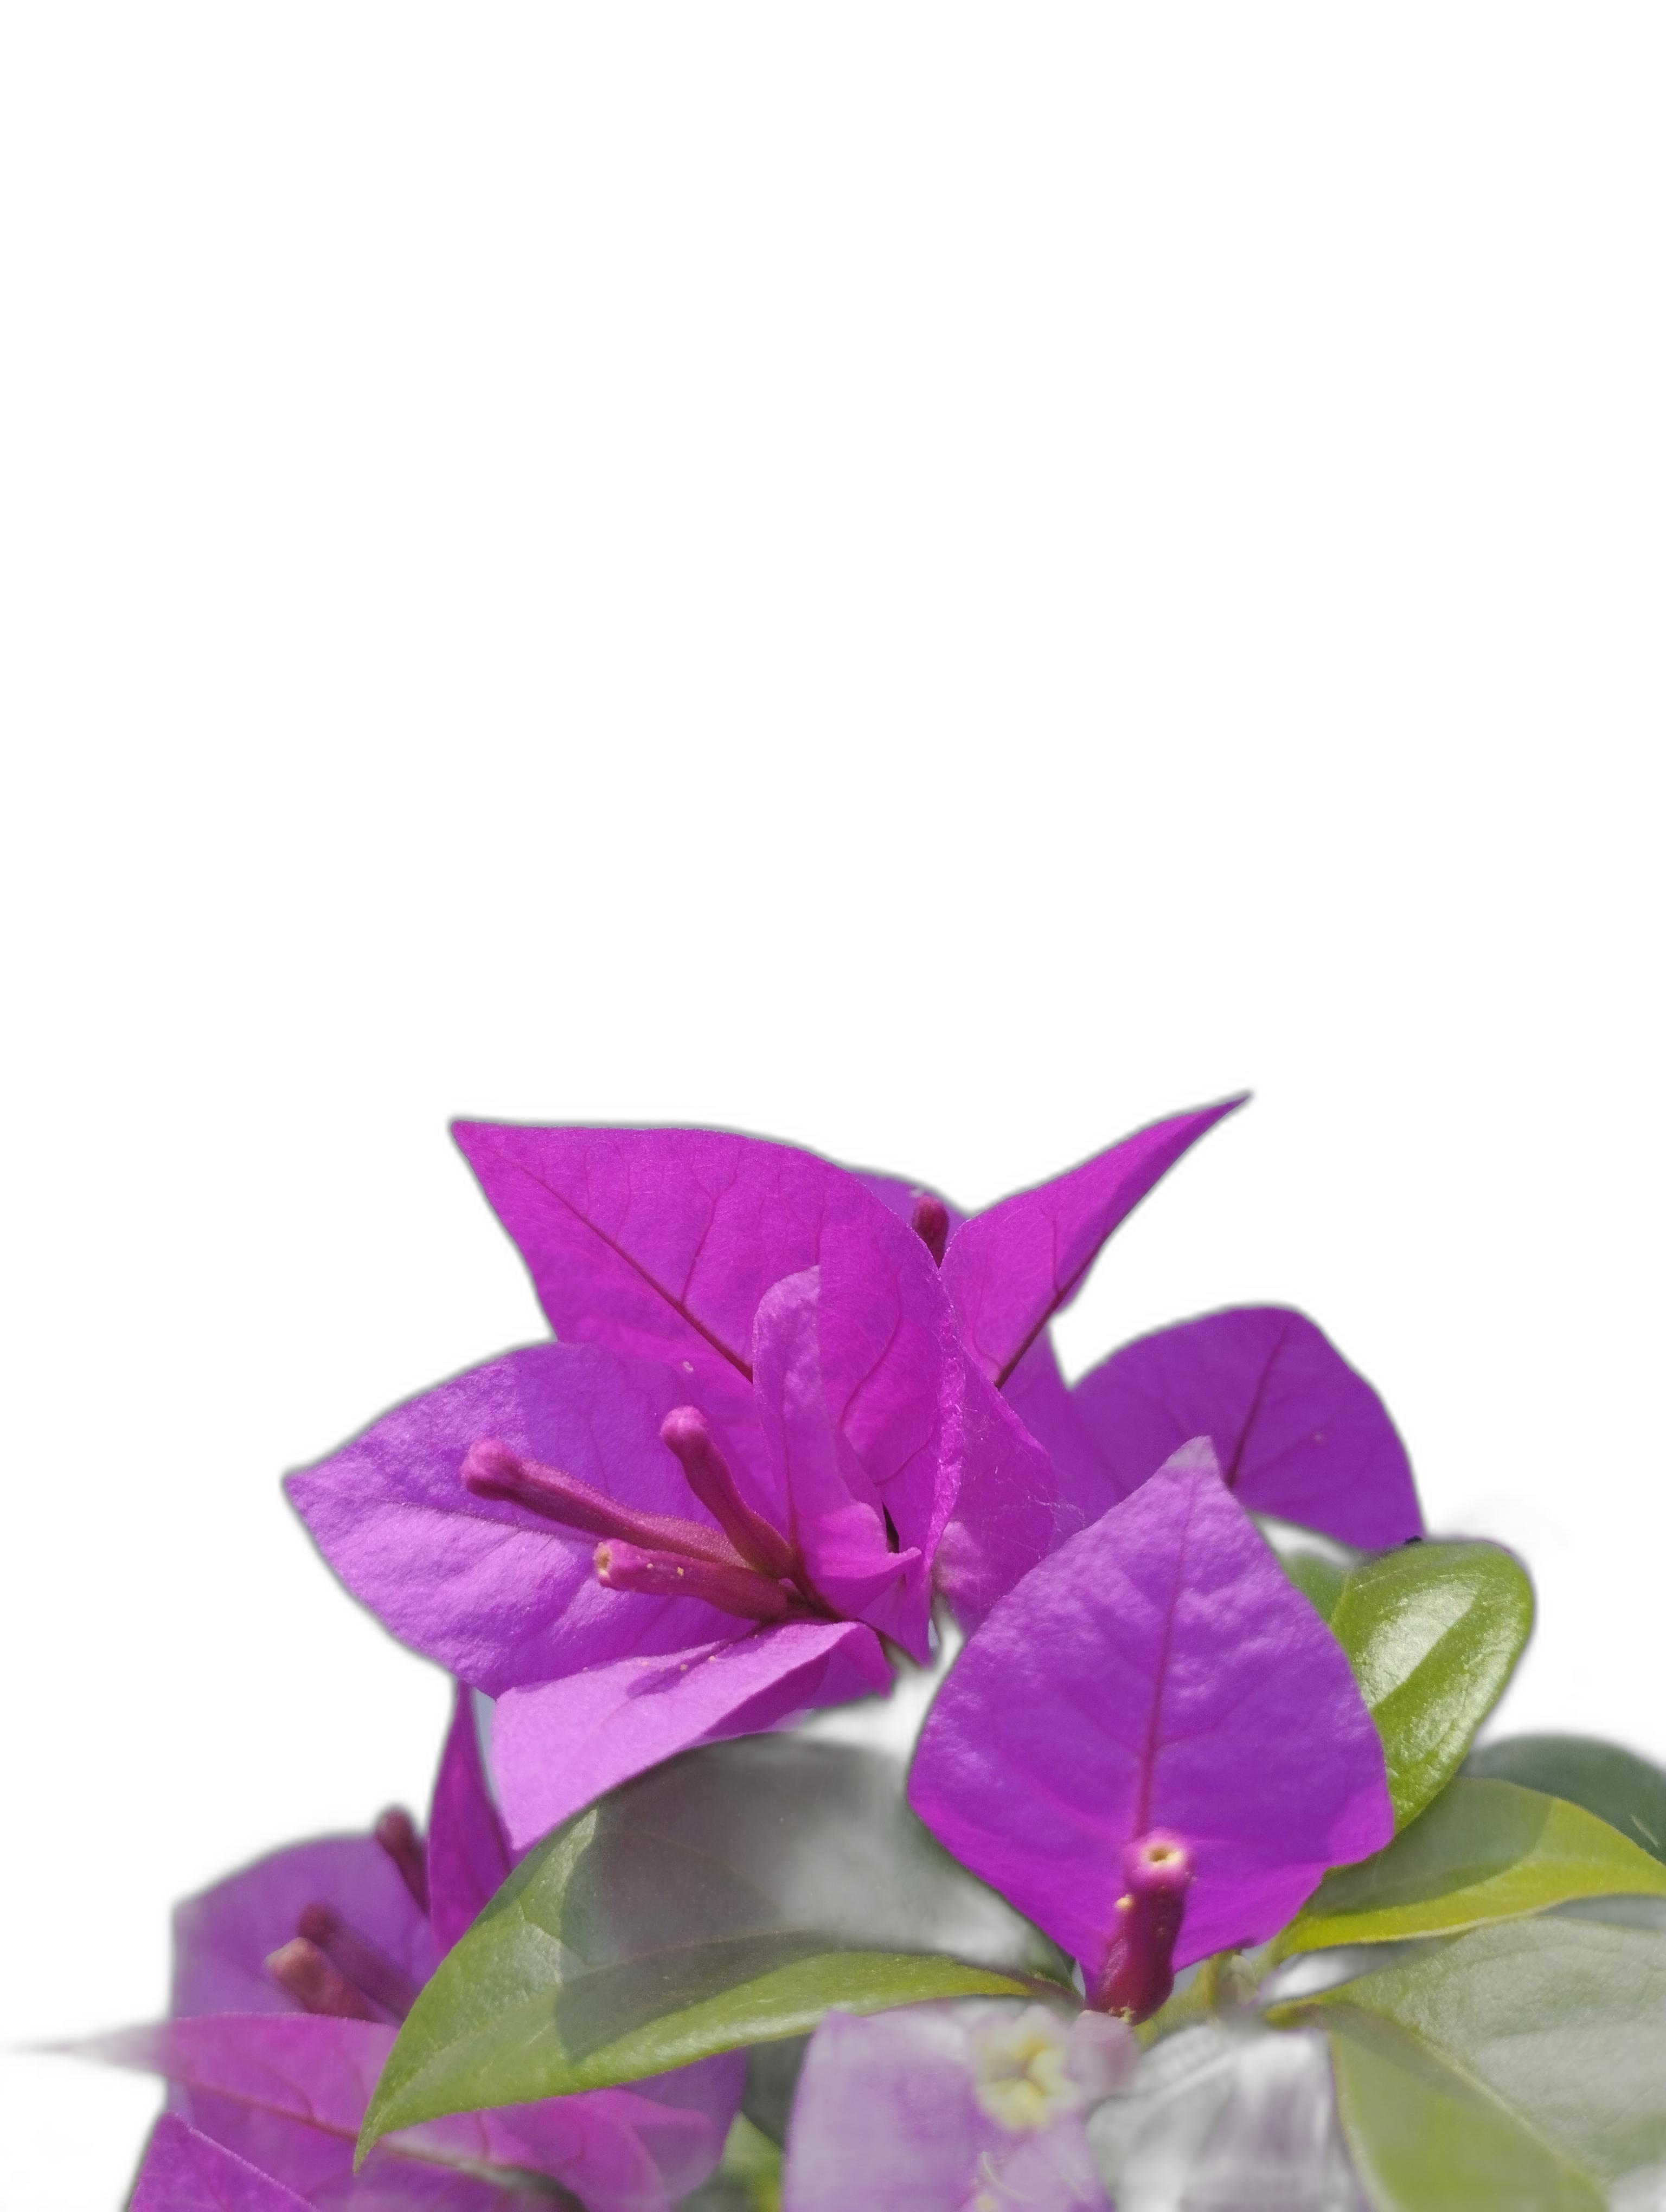
Label: Bougainvillea